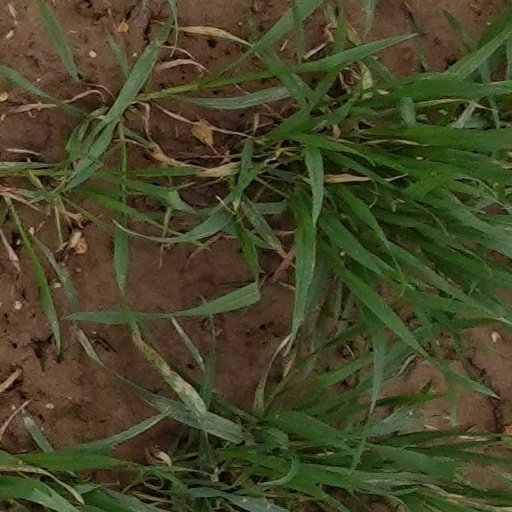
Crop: wheat